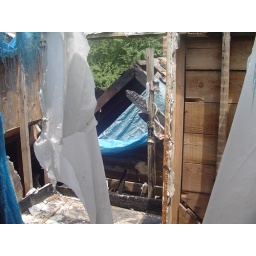
Caved in roof of the abandoned house